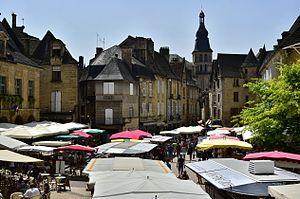
Sarlat-la-Canéda, communément appelée Sarlat, est une commune du Sud-Ouest de la France. Sous-préfecture et bureau centralisateur de canton du département de la Dordogne, en région Nouvelle-Aquitaine, elle compte 9 127 habitants en 2017 et est au centre d'une aire urbaine de 19 651 habitants. Ses habitants sont appelés les Sarladais.
Sarlat-la-Canéda, communément appelée Sarlat, est une commune du Sud-Ouest de la France. Sous-préfecture et bureau centralisateur de canton du département de la Dordogne, en région Nouvelle-Aquitaine, elle compte 9 127 habitants en 2017 et est au centre d'une aire urbaine de 19 651 habitants. Ses habitants sont appelés les Sarladais.
Meurtres à Sarlat est un téléfilm français, de la collection Meurtres à..., écrit par Philippe Bernard et Tigran Rosine et réalisé par Delphine Lemoine. Ce téléfilm a été diffusé pour la première fois, en Suisse, le 25 août 2017, sur RTS Un, en Belgique, le 16 mai 2017, sur La Une et, en France, le 30 septembre 2017 sur France 3.